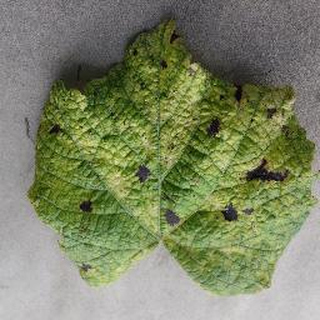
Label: grape_leaf_blight